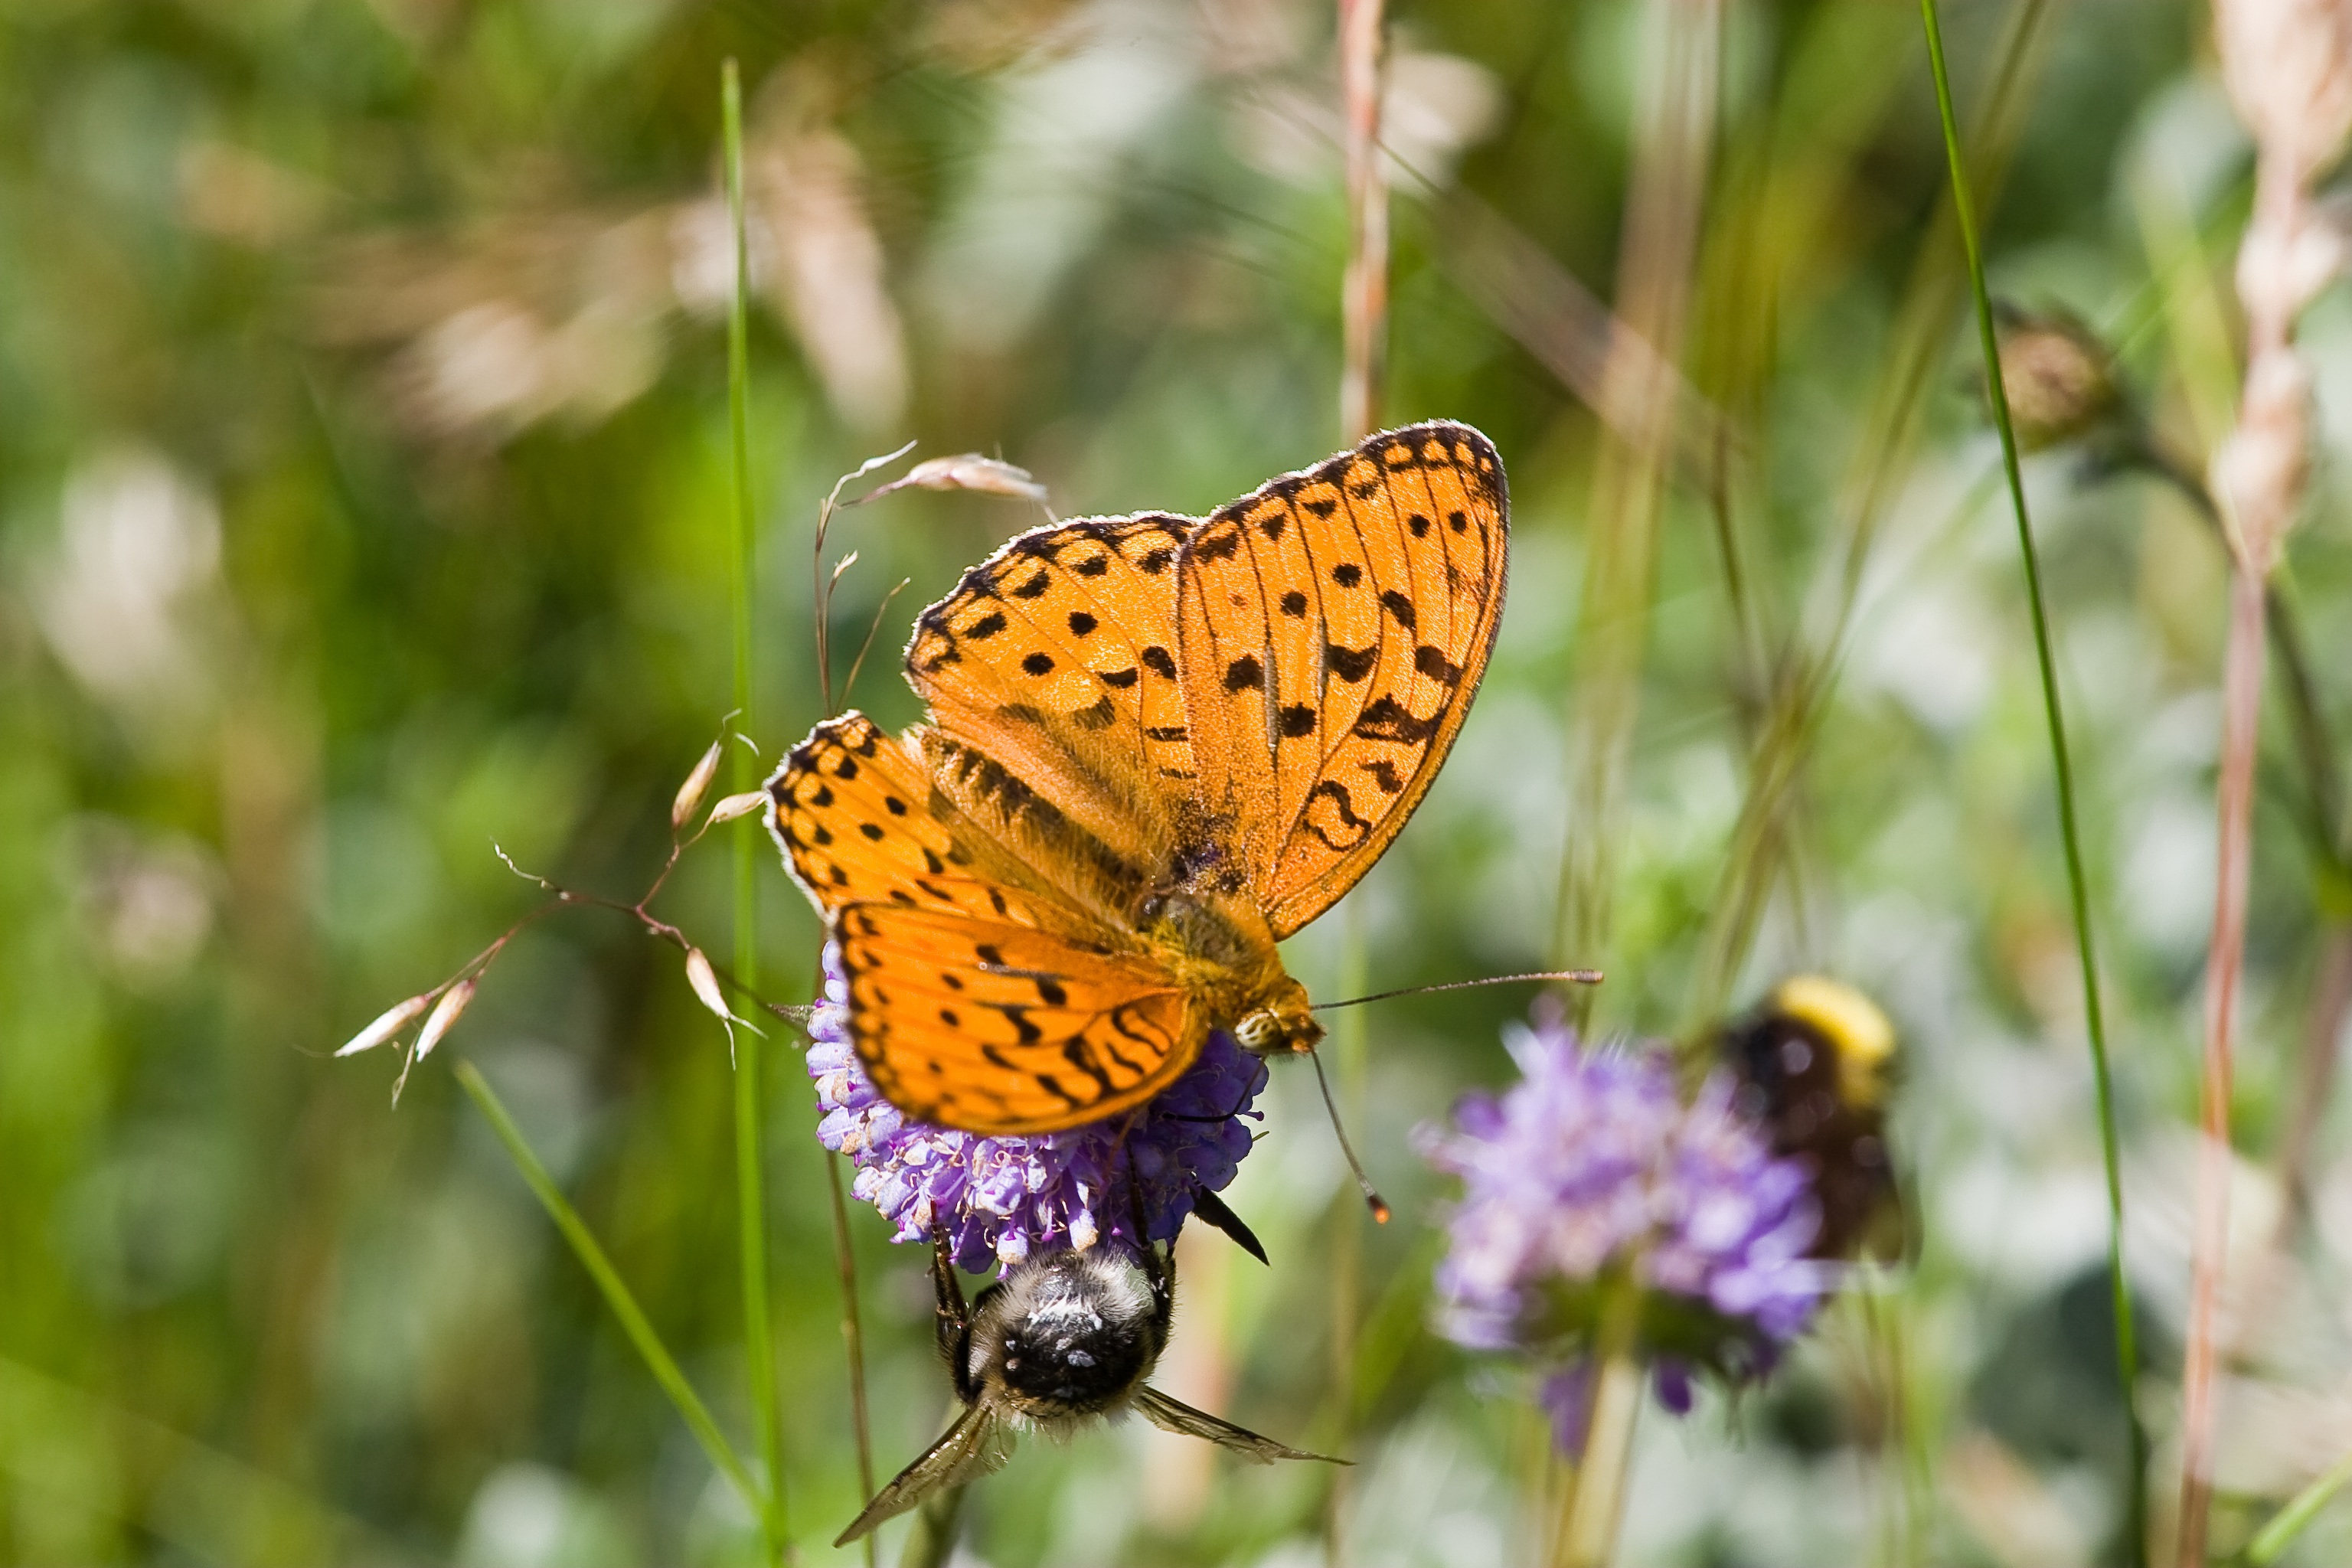
nature, flower, wildlife, insect, natural, butterfly, fauna, invertebrate, monarch butterfly, nectar, macro photography, arthropod, pollinator, moths and butterflies, lycaenid, brush footed butterfly, high brown fritillary, argynnis adippe